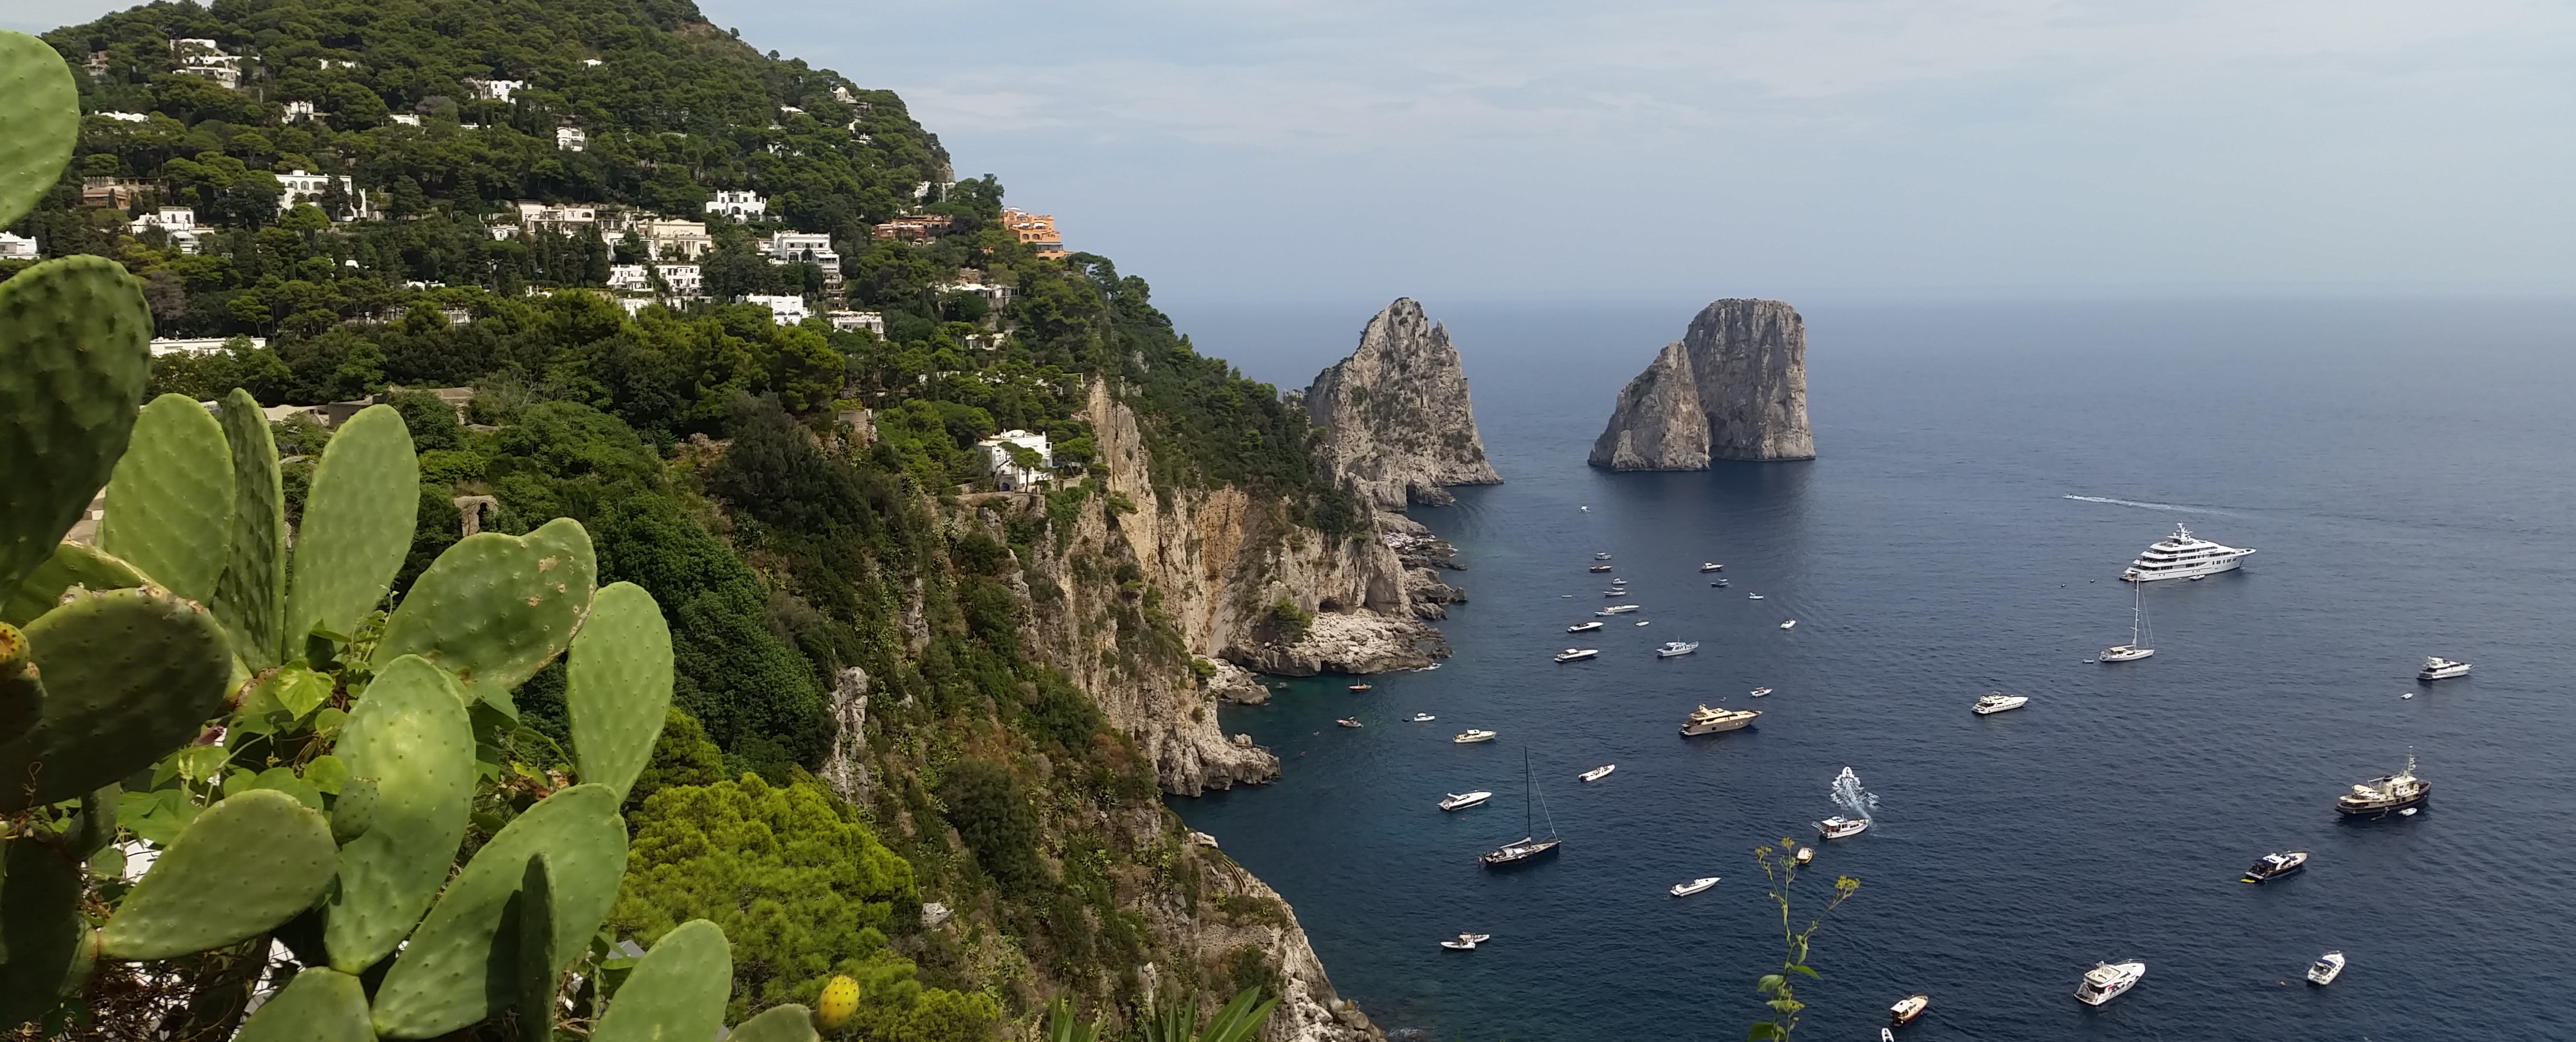
landscape, sea, coast, tree, water, rock, sky, city, cliff, bay, italy, stack, tourism, terrain, headland, is, escarpment, cape, capri, klippe, promontory, coastal and oceanic landforms, mount scenery